Albert Einstein Memorial

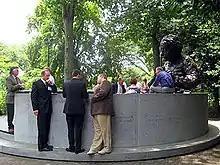
The Einstein Memorial seen from the side.

The statue and bench are at one side of a circular dais, 28 feet (8.5 m) in diameter, made from emerald-pearl granite from Larvik, Norway. Embedded in the dais are more than 2,700 metal studs representing the location of astronomical objects, including the sun, moon, planets, 4 asteroids, 5 galaxies, 10 quasars, and many stars at noon on April 22, 1979, when the memorial was dedicated. The studs are different sizes to denote the apparent magnitude of the relevant object, and different studs denote binary stars, spectroscopic binaries, pulsars, globular clusters, open clusters, and quasars. The celestial objects were accurately positioned by astronomers at the U.S. Naval Observatory. Familiar constellations are marked on the map for easy identification.